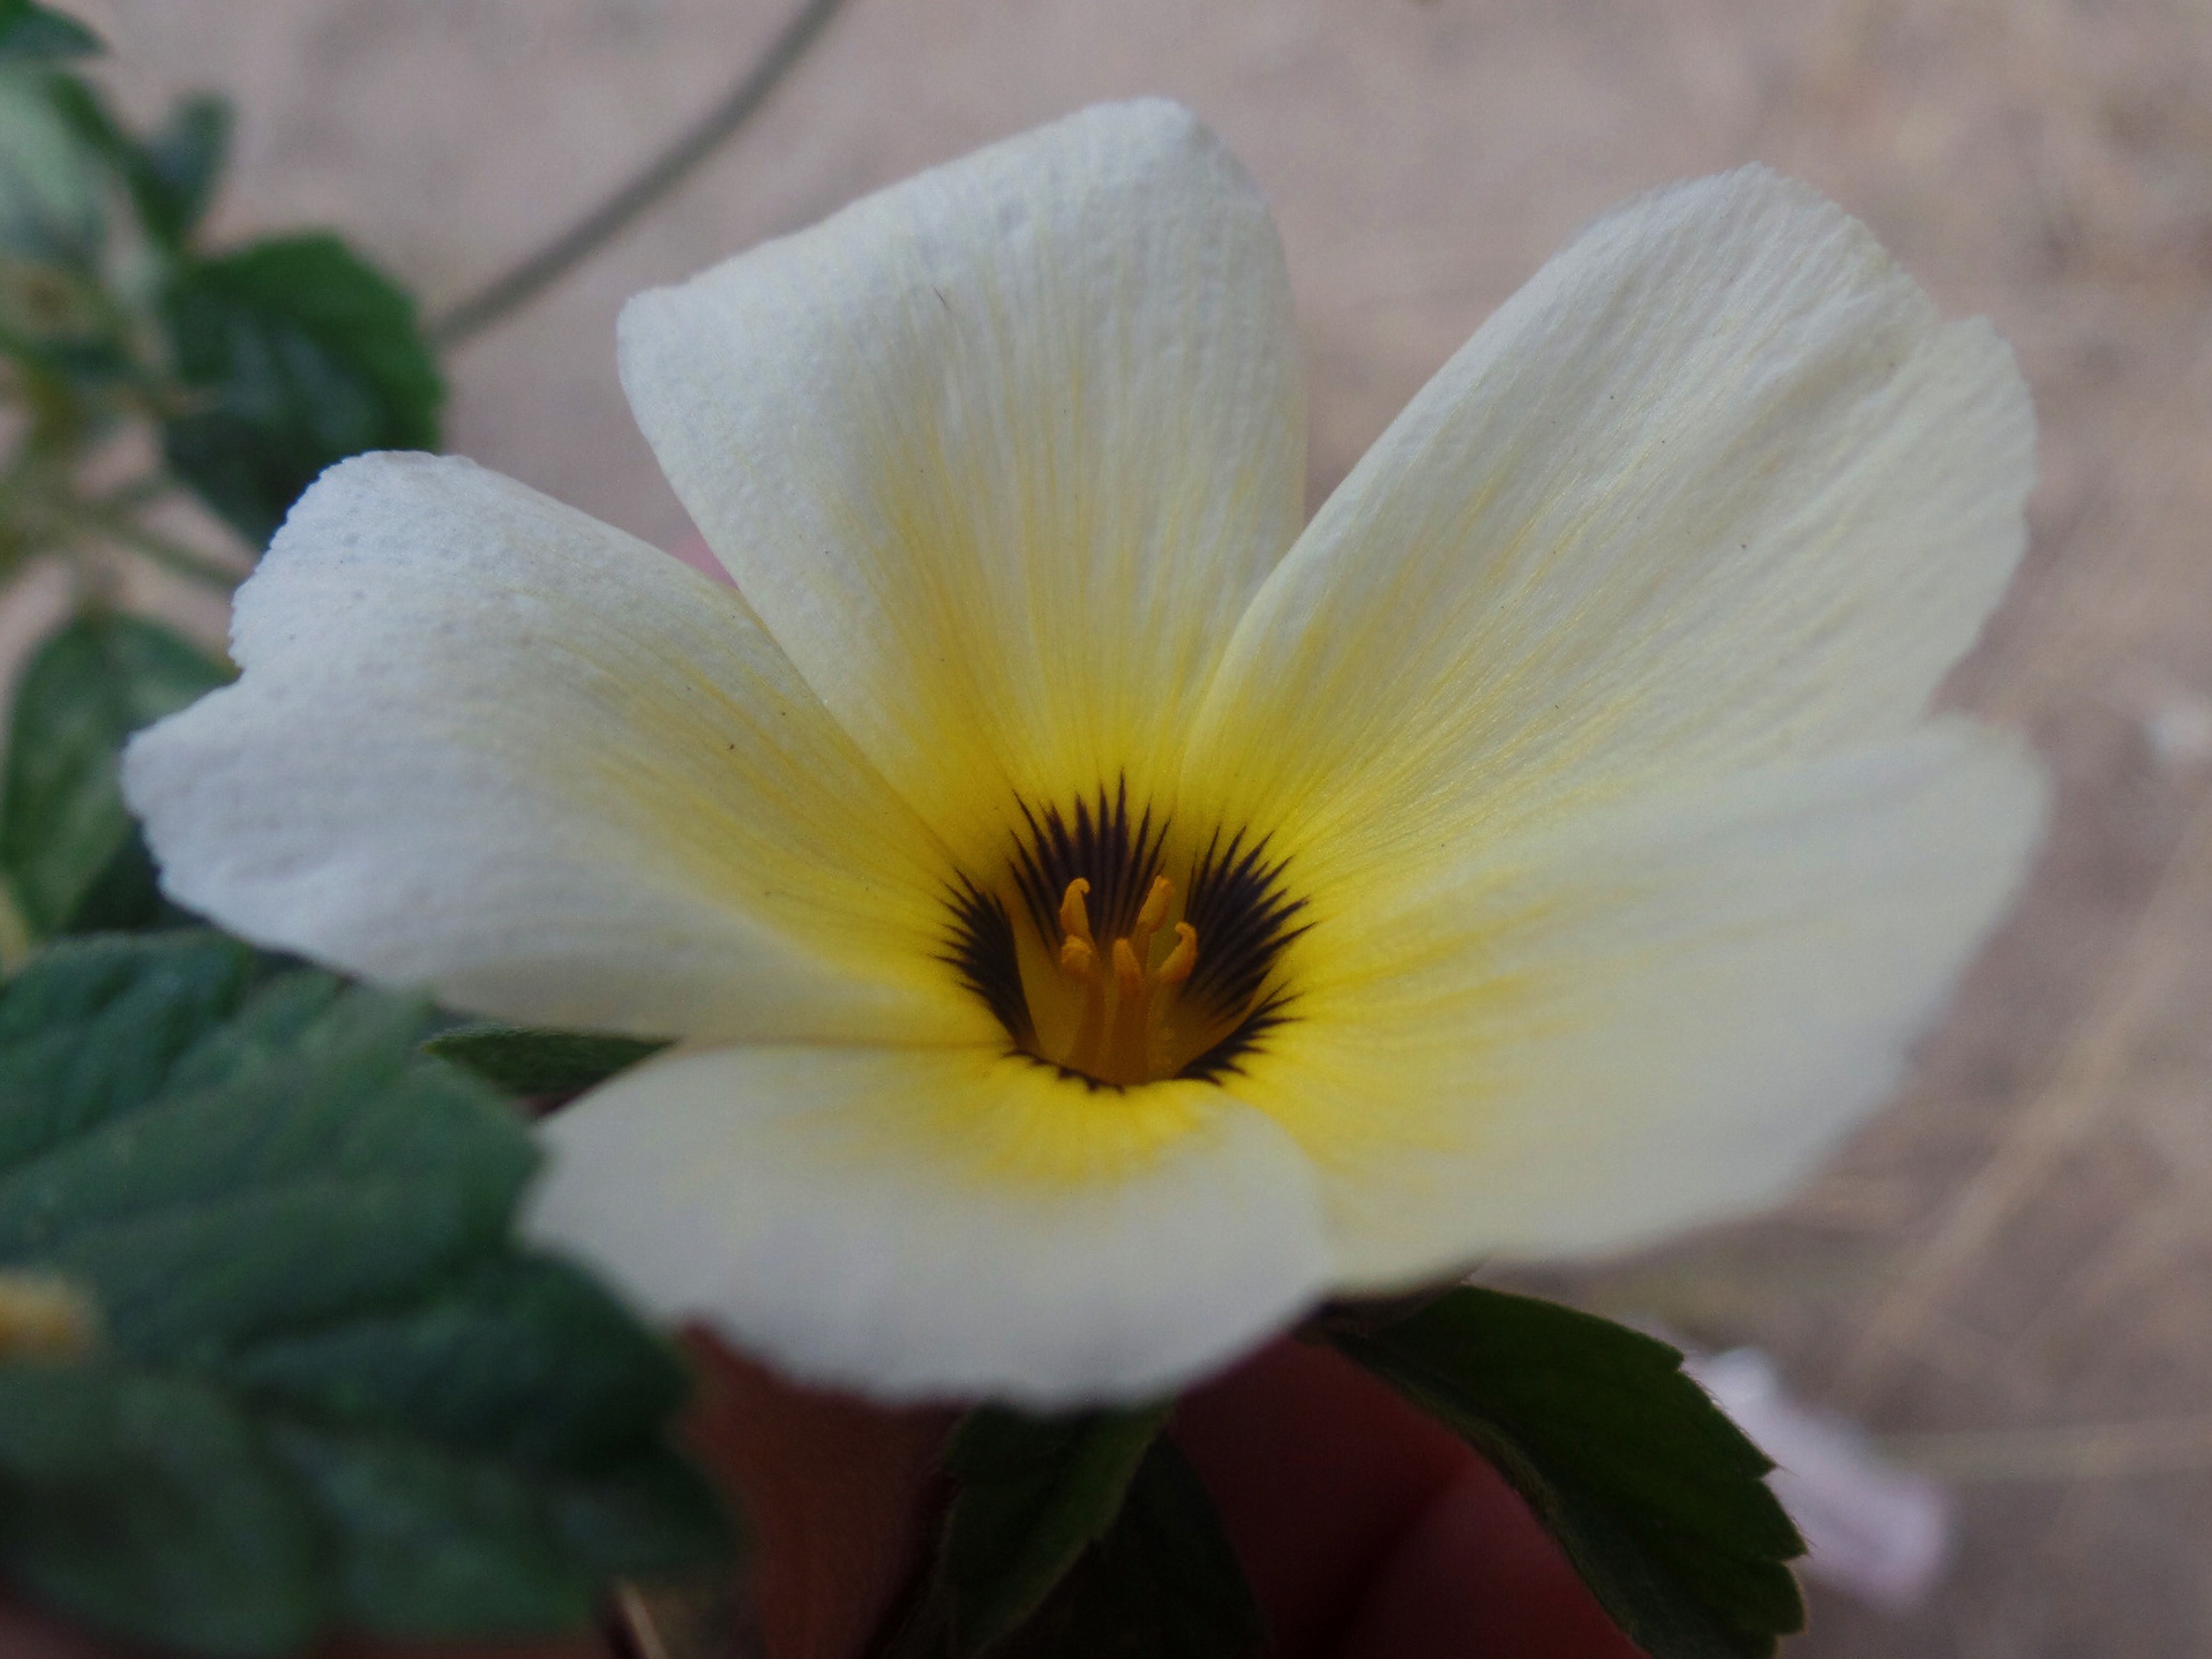
blossom, plant, flower, petal, botany, yellow, flora, wildflower, close up, macro photography, flowering plant, plant stem, land plant, violet family